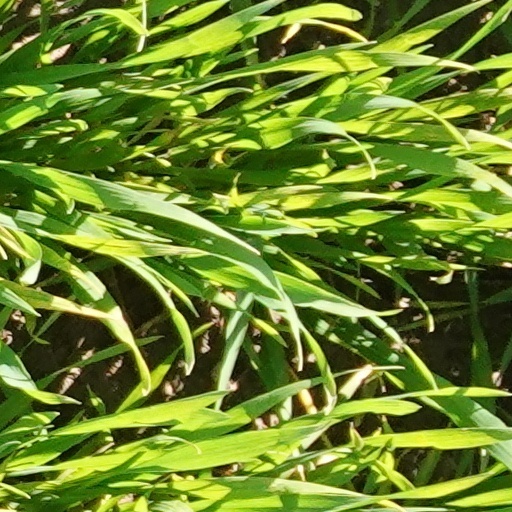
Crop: wheat